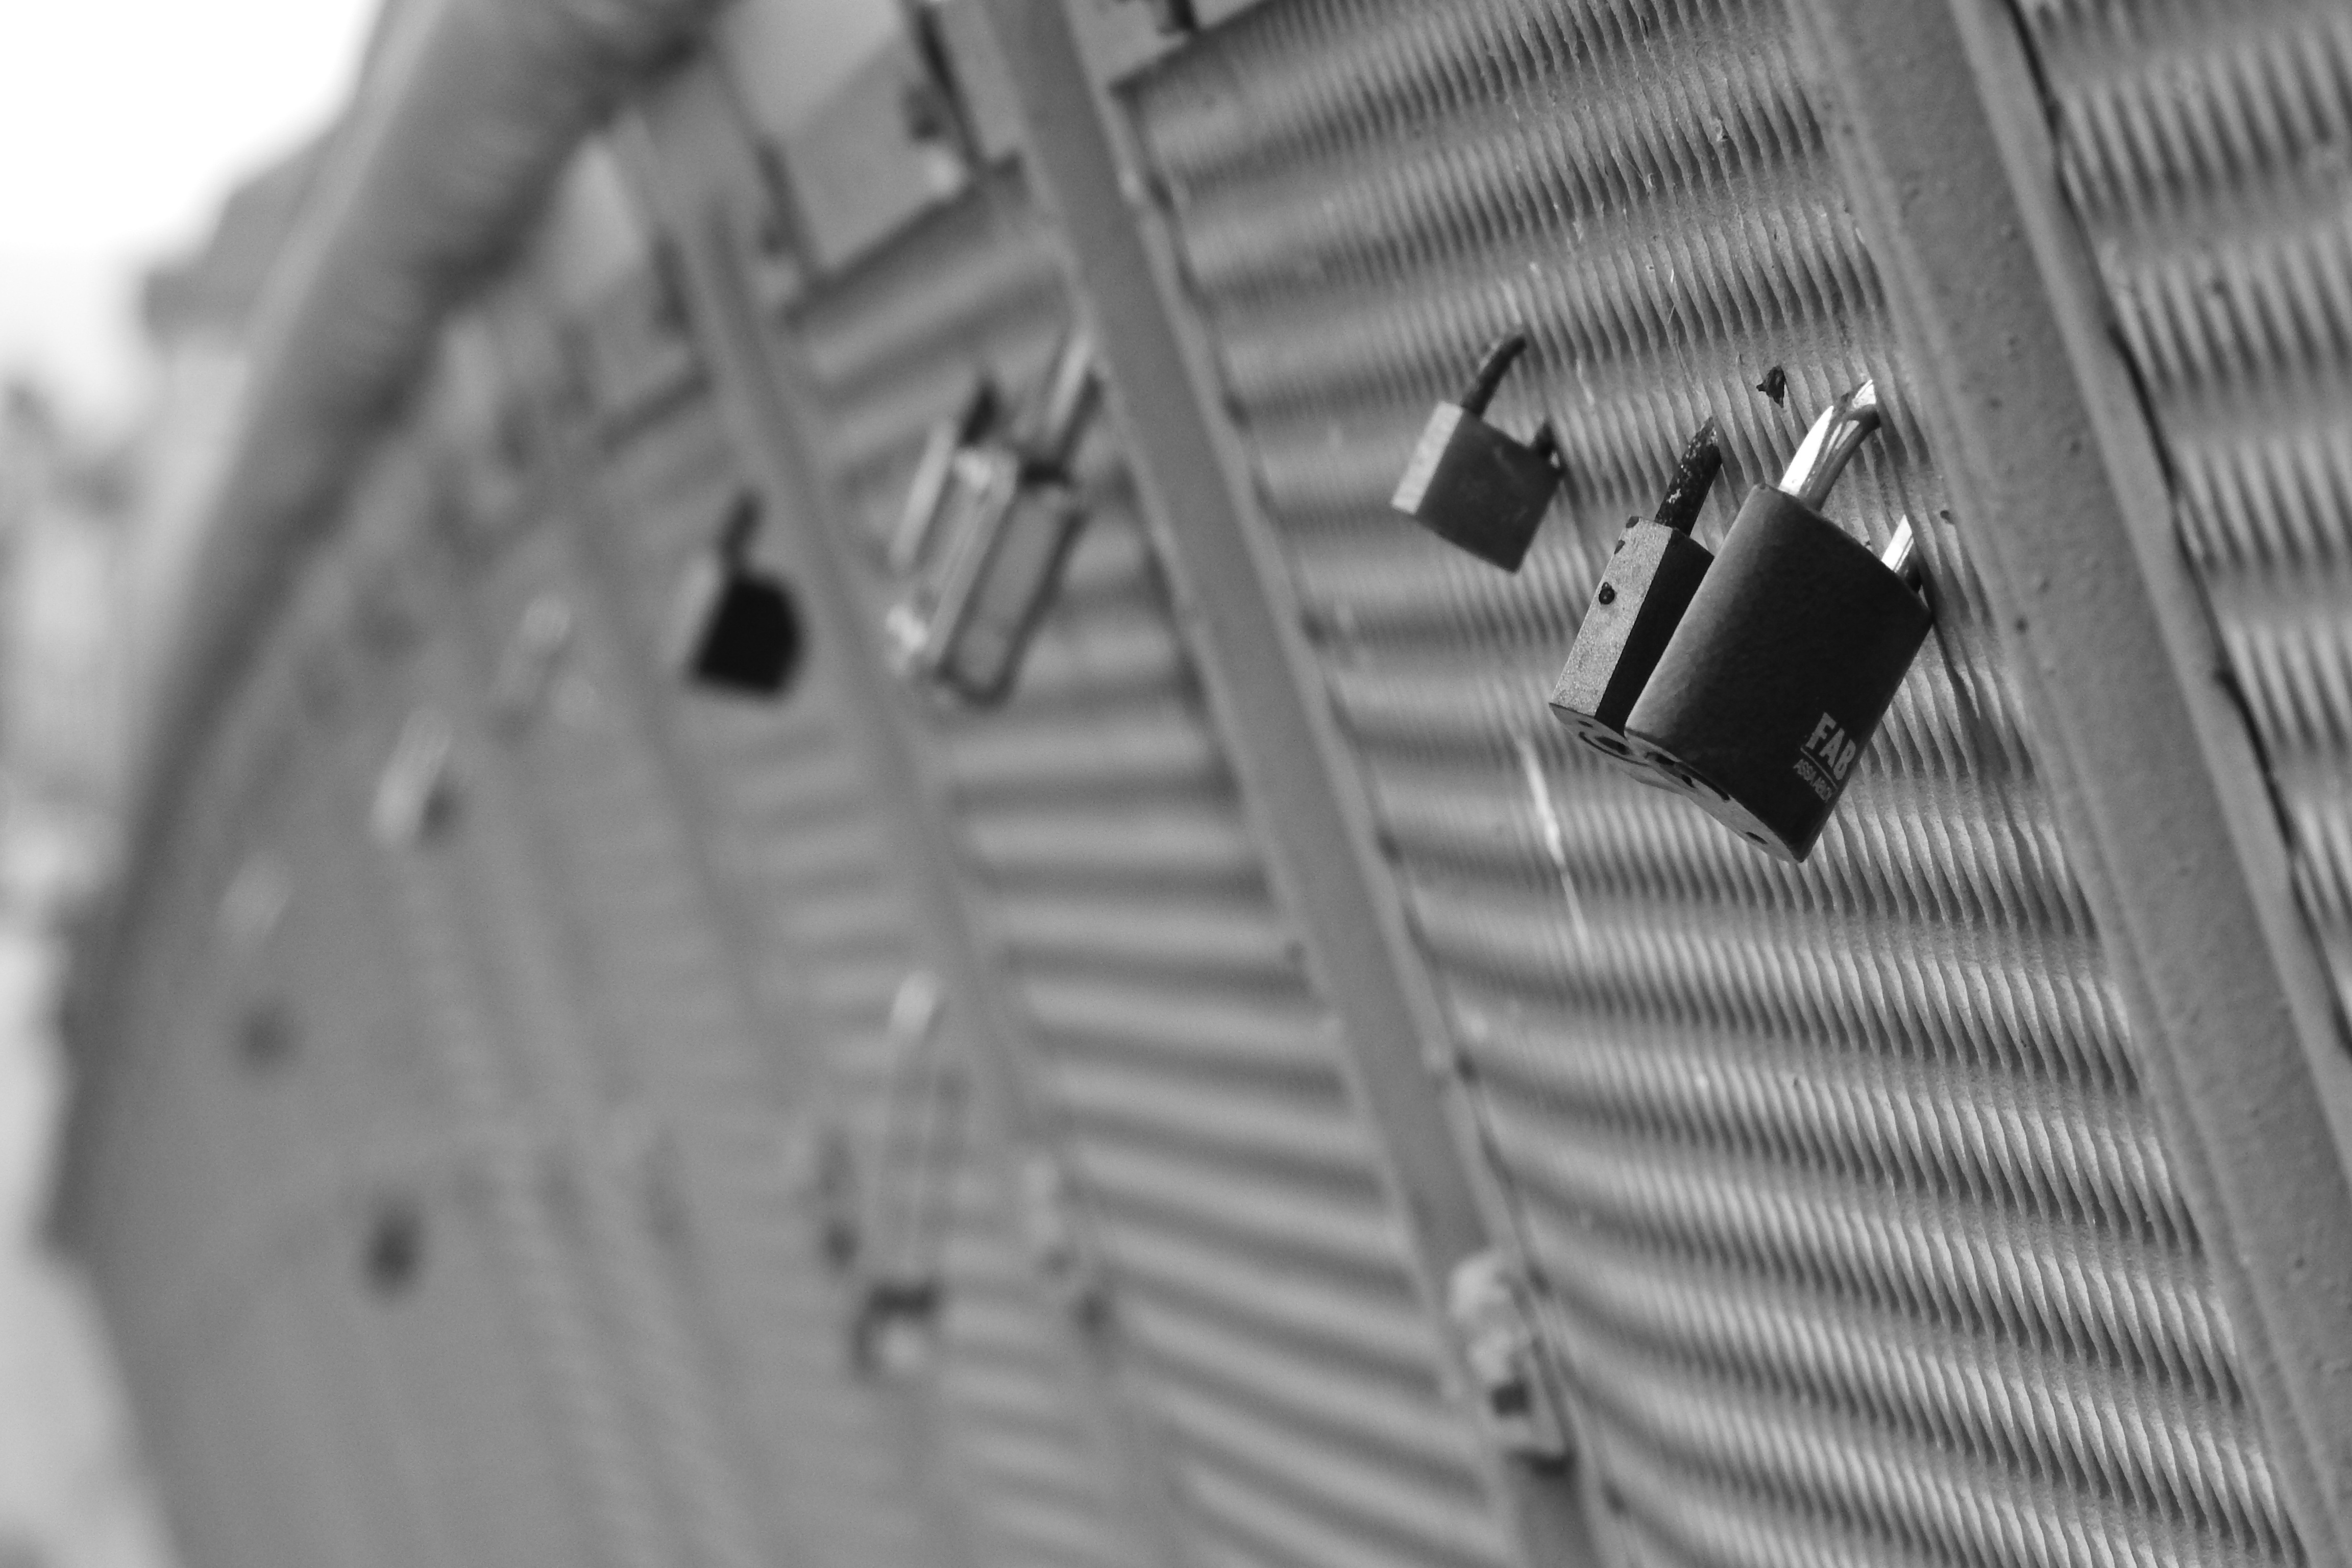
black and white, white, wheel, line, monochrome, tire, close up, locks, locks of love, monochrome photography, automotive tire, locks on the bridge